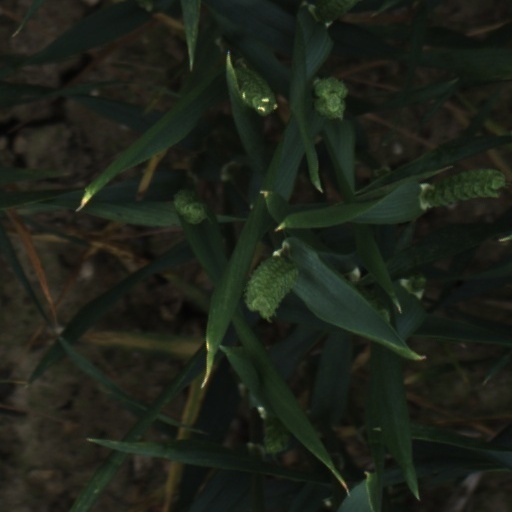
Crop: wheat